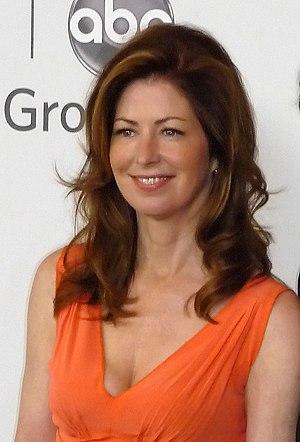
Dana Welles Delany, née le 13 mars 1956 à New York, est une actrice et productrice américaine.
Desperate Housewives ou Beautés désespérées est un feuilleton télévisé américain en 180 épisodes de 42 minutes créé par Marc Cherry et diffusé entre le 3 octobre 2004 et le 13 mai 2012 sur le réseau ABC et en simultané au Canada sur le réseau CTV.